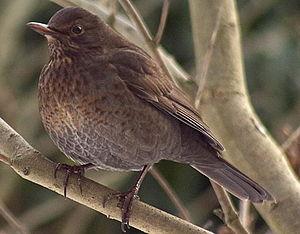
Le Merle noir, ou plus communément Merle, est une espèce de passereaux de la famille des turdidés.